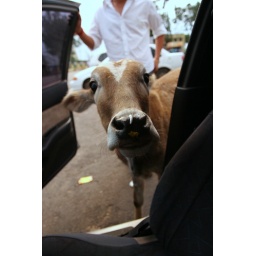
curious cow visiting our car near the hindu temple (mysore, india)